Hector Barreto Jr.

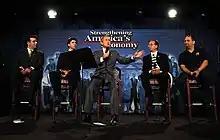
Barreto and President George W. Bush at a forum with small business owners and employees in February 2003

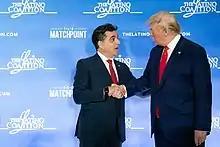
Barreto greeting President Donald Trump in March 2020

In July 2001, Hector Barreto was unanimously confirmed by the U.S. Senate as the 21st administrator of the U.S. Small Business Administration. In this capacity, he oversaw the delivery of financial and business development tools to America's entrepreneurs. With a portfolio of direct and guaranteed business loans and disaster loans worth more than $45 billion, the SBA is the largest single financial backer and facilitator of technical assistance and contracting opportunities for the nation's small businesses. Barreto also sat as an "ex officio" member of the President's Advisory Commission on Educational Excellence for Hispanic Americans.